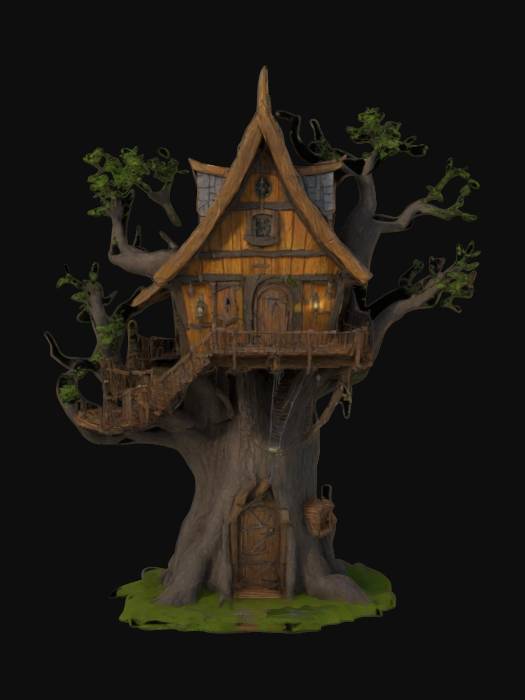
미적 점수 (1~10점): 6